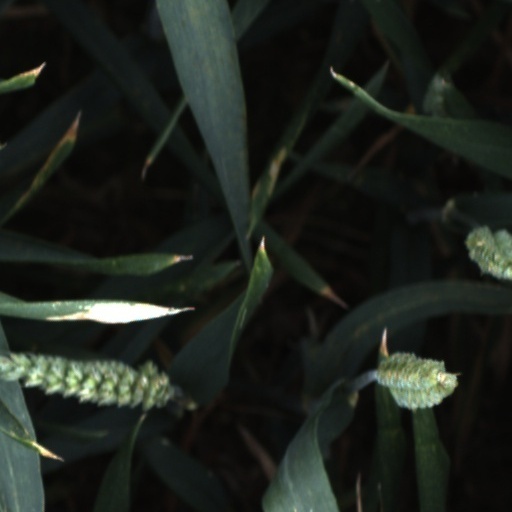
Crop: wheat